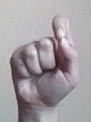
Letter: fa